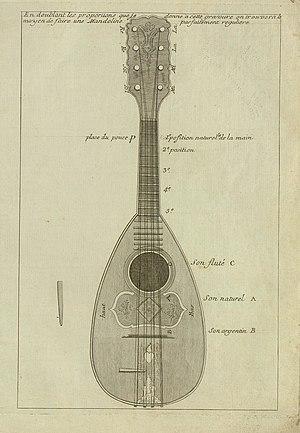
Gabriele Leone né à Naples vers 1735 et mort en France vers 1790 était un mandoliniste virtuose, compositeur d’œuvres pour mandoline ou pour violon.